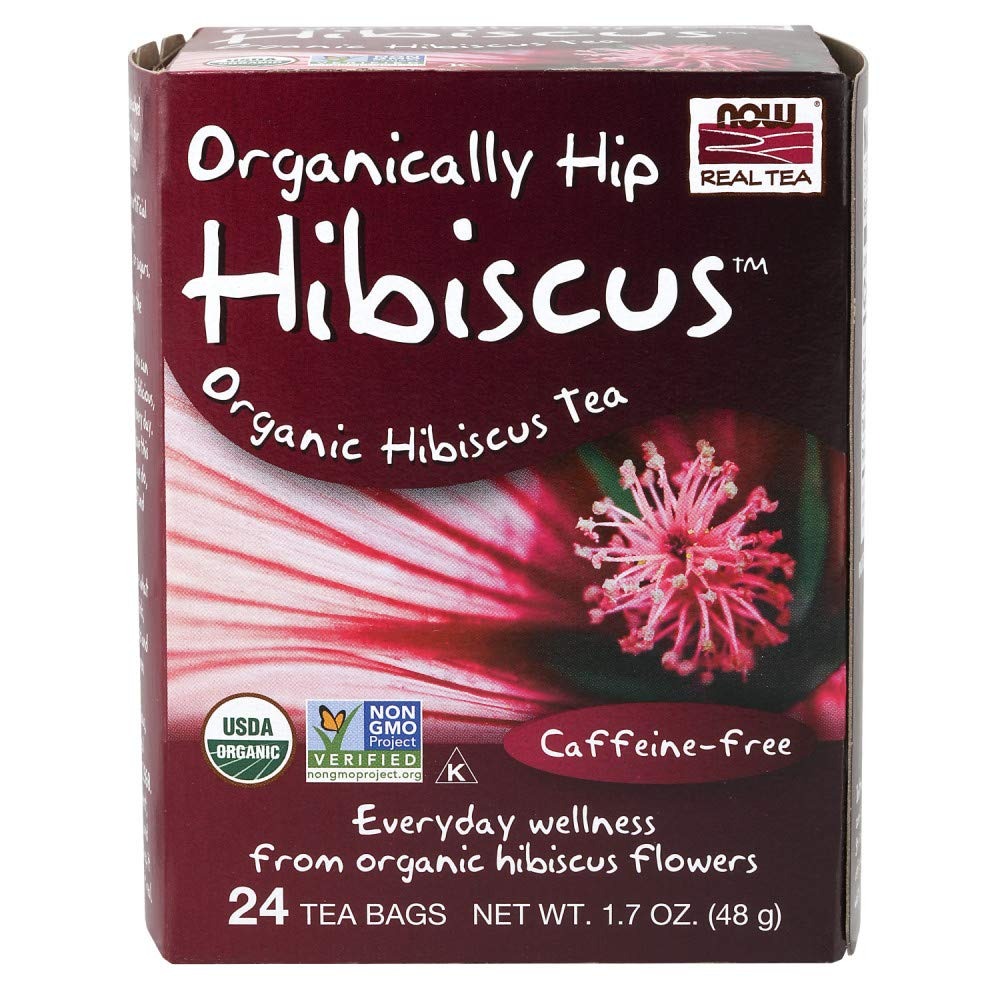
Item Name: NOW Foods - Organically Hip Hibiscus 24 tea bags (Pack of 2)
Bullet Point 1: New Fresh Pack of 2 (Total 48 Tea Bags) to save on shipping
Bullet Point 2: USDA Organic
Bullet Point 3: Anti-Aging Benefits
Bullet Point 4: Caffeine Free
Bullet Point 5: GMP Certified
Product Description: Ahhhh. That feeling of peace and relaxation. Like kicking back on a white-sand beach at a tropical retreat. While we can't provide the lounge chair, we can supply the relaxing brew. Organically Hip Hibiscus tea is a spirit-lifting beverage with a deliciously tart, almost cranberry-like flavor that's enjoyed hot or cold. It also contains a number of healthy, natural compounds to keep you going strong. A comforting cup of Hibiscus Tea is not only a great escape, but good for you as well.
Value: 24.0
Unit: Count

Price: 6.29